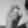
ASL letter: X